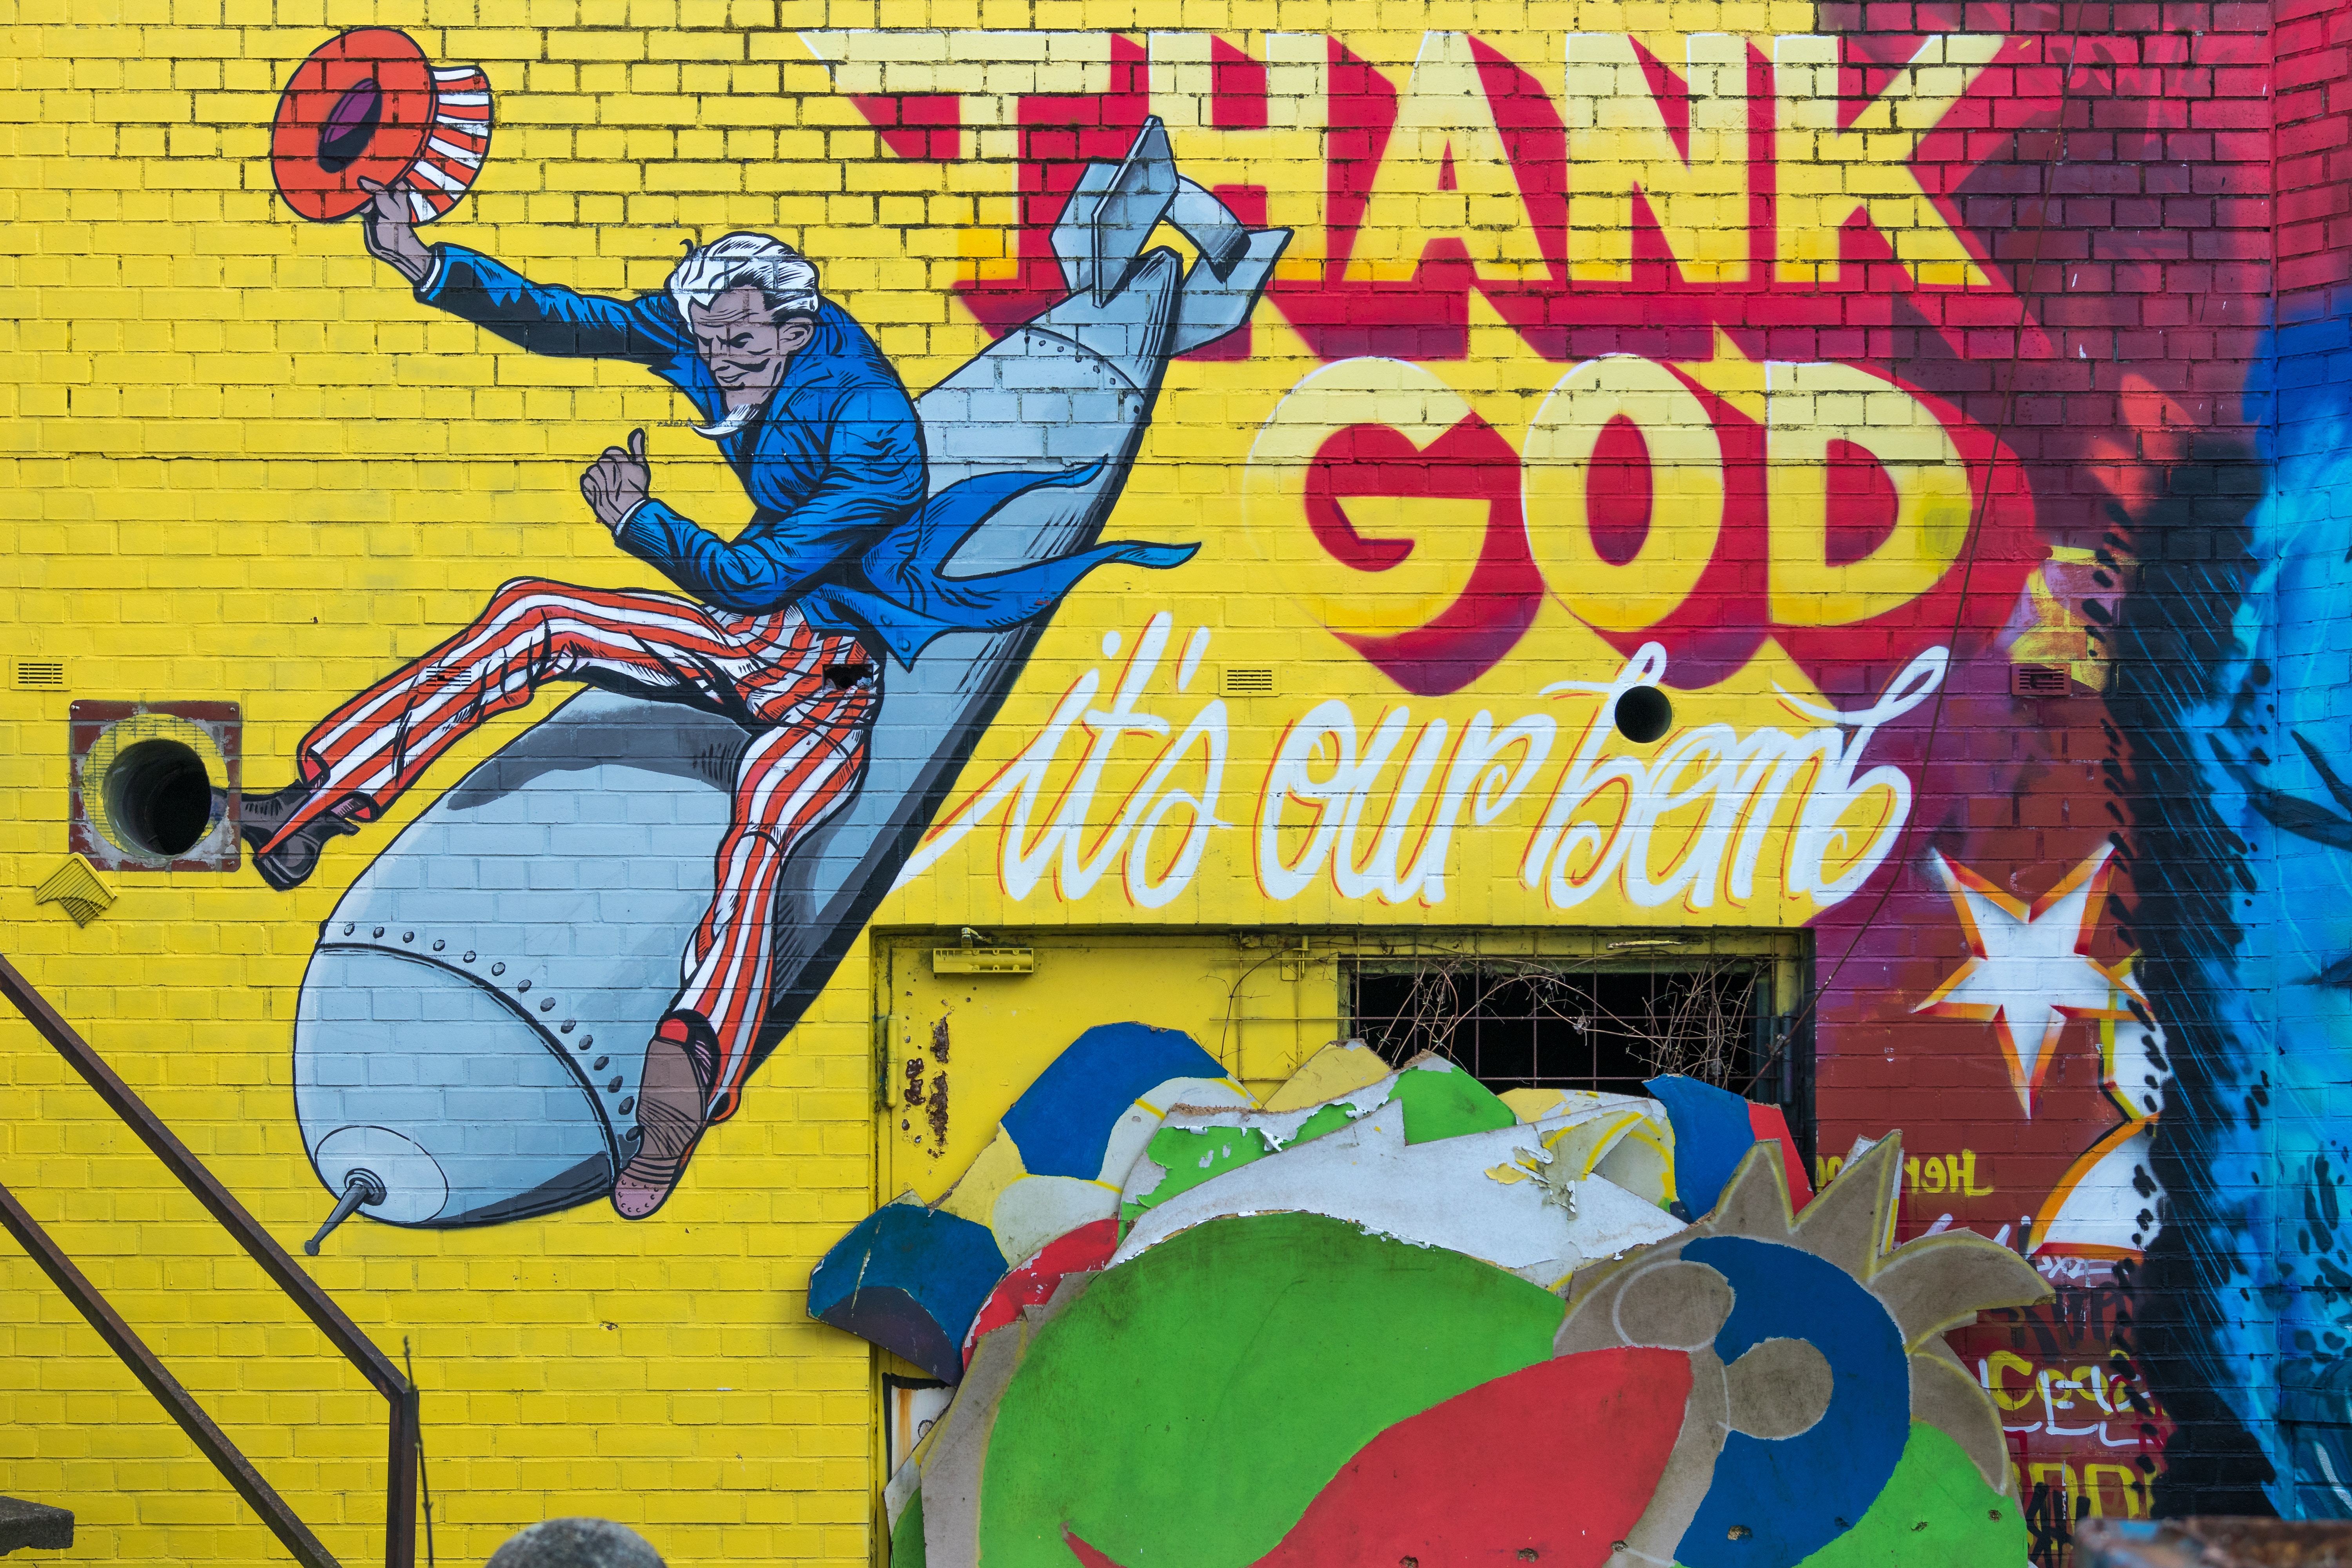
wall, colorful, graffiti, street art, art, illustration, mural, poster, comics, comic book